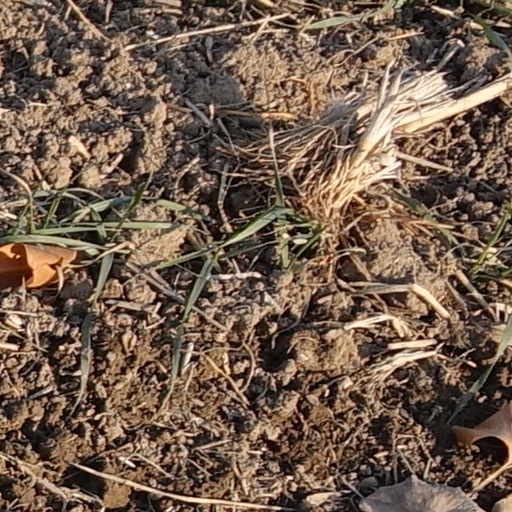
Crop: wheat